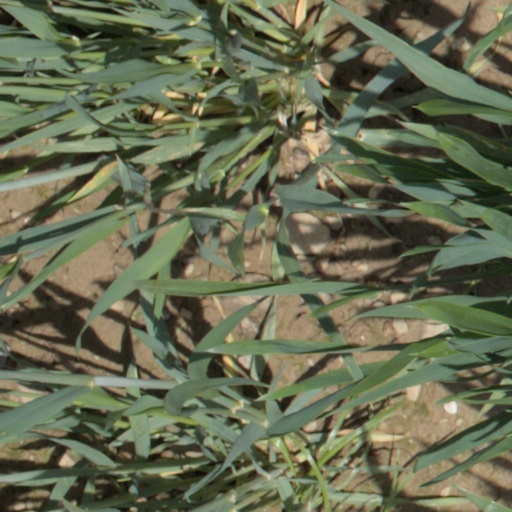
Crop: wheat